John Van Cleve

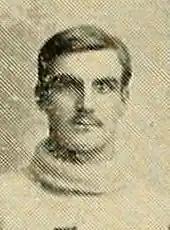
Van Cleve at Lehigh

John Moore Van Cleve (September 26, 1871 – January 9, 1914) was an American football player and coach, and one of the first known professional players of the sport. After playing college football at Lehigh, he played five seasons for independent teams in or near Pittsburgh and served in 1898 as player-coach for Pittsburgh College, later known as Duquesne University.